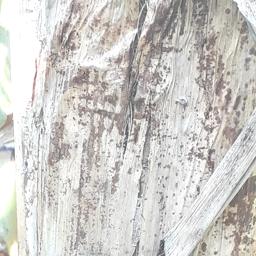
Label: PSEUDOSTEM WEEVIL